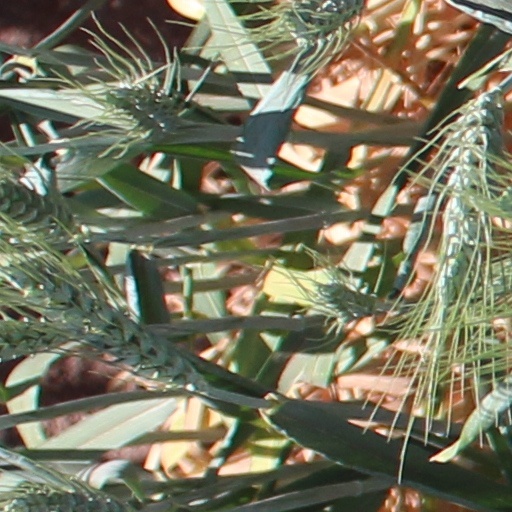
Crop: wheat